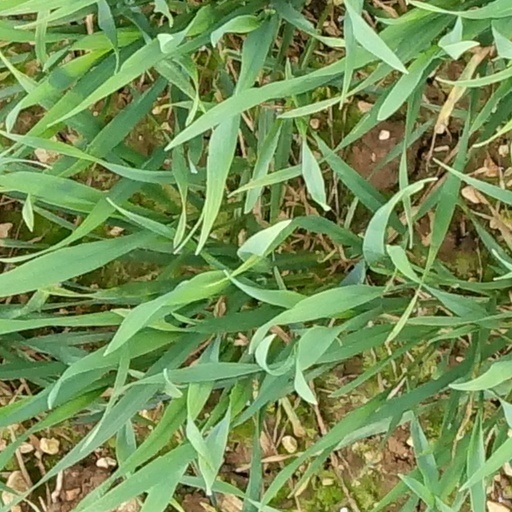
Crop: wheat